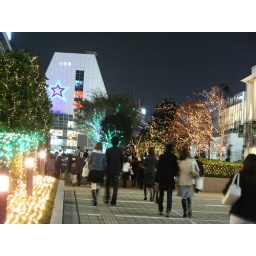
A street near the JR Shinjuku train station in Tokyo has plants with light bulbs.